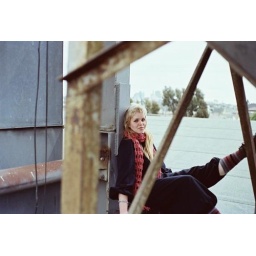
Tresca in the water tower